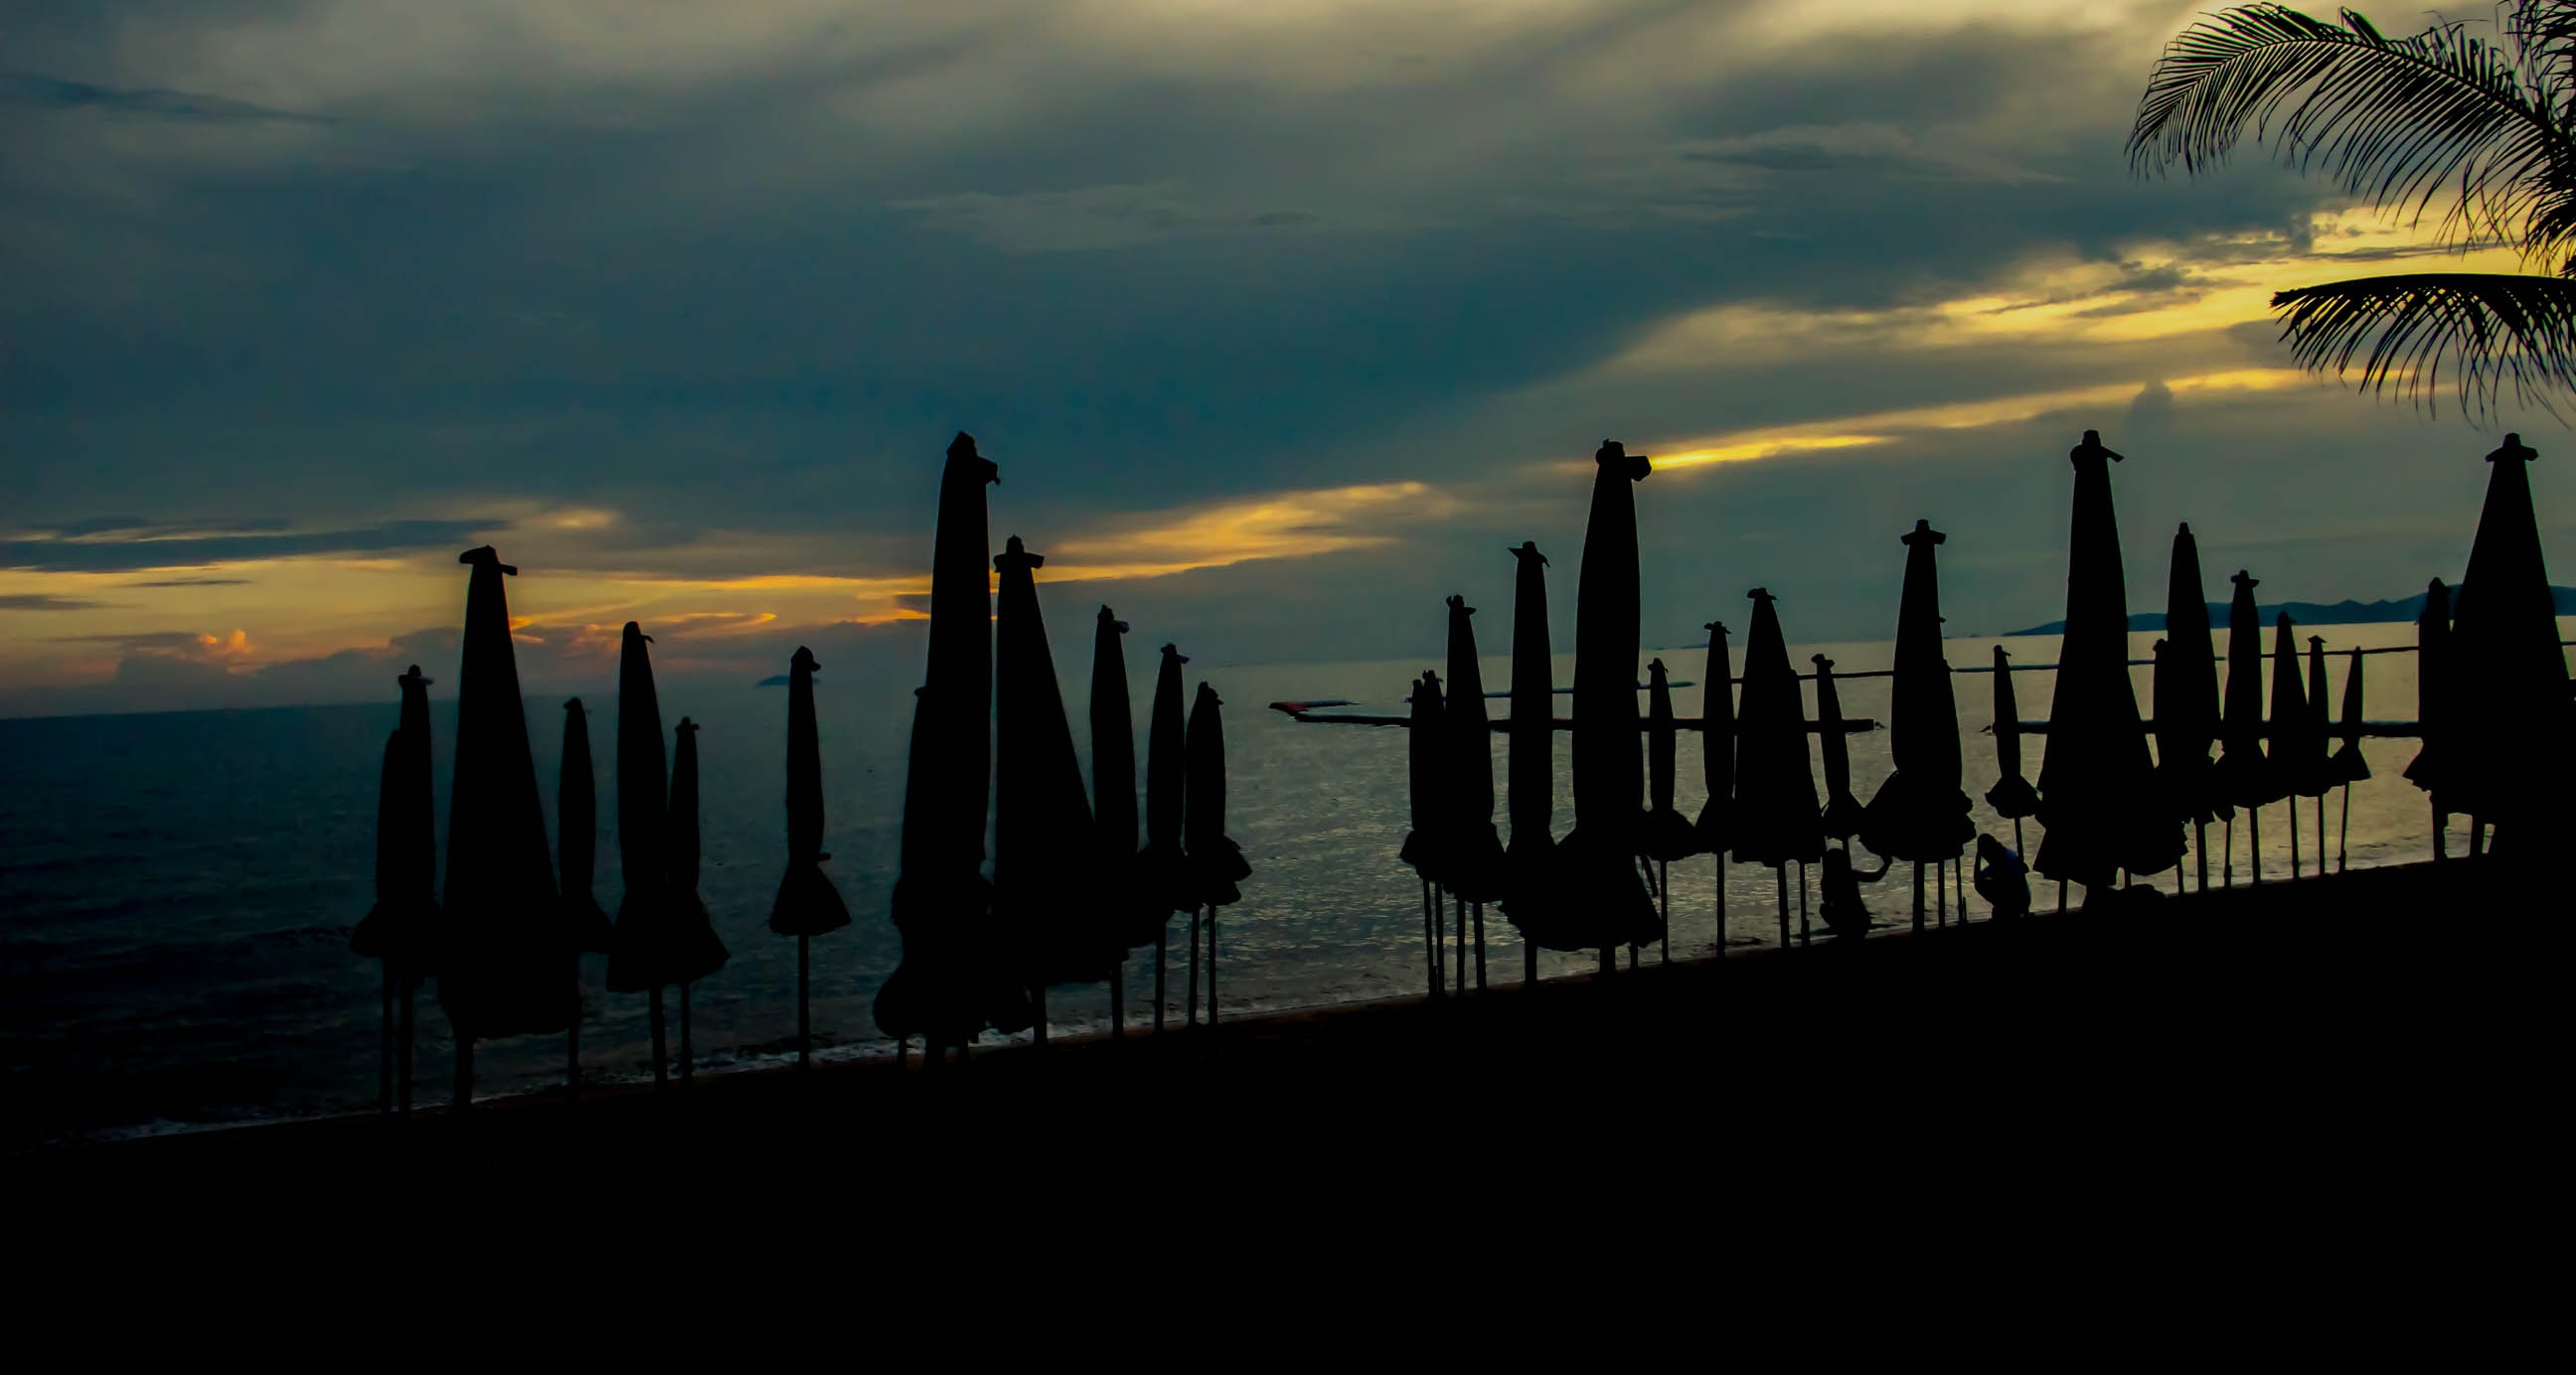
beach, sea, horizon, silhouette, cloud, sky, sunrise, sunset, skyline, night, morning, dawn, city, skyscraper, cityscape, dusk, evening, reflection, shadow, glow, darkness, atmospheric phenomenon